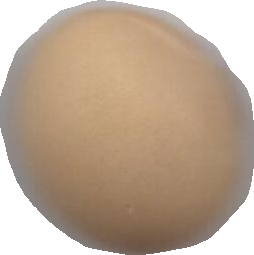
Variety: Dega